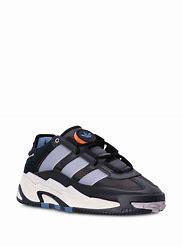
Brand: adidas
Model: originals Adidas Originals Niteball